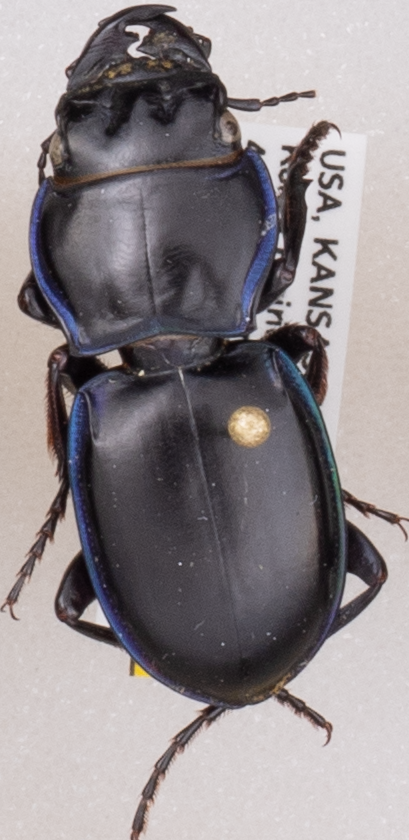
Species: Pasimachus elongatus
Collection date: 2020-07-13
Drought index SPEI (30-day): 0.24
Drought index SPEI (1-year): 0.71
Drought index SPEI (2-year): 2.09